List of birds of the Andaman and Nicobar Islands

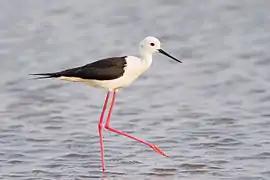
Black-winged stilt

Swifts are small birds which spend the majority of their lives flying. These birds have very short legs and never settle voluntarily on the ground, perching instead only on vertical surfaces. Many swifts have long swept-back wings which resemble a crescent or boomerang. There are 11 species which have been recorded on the islands.